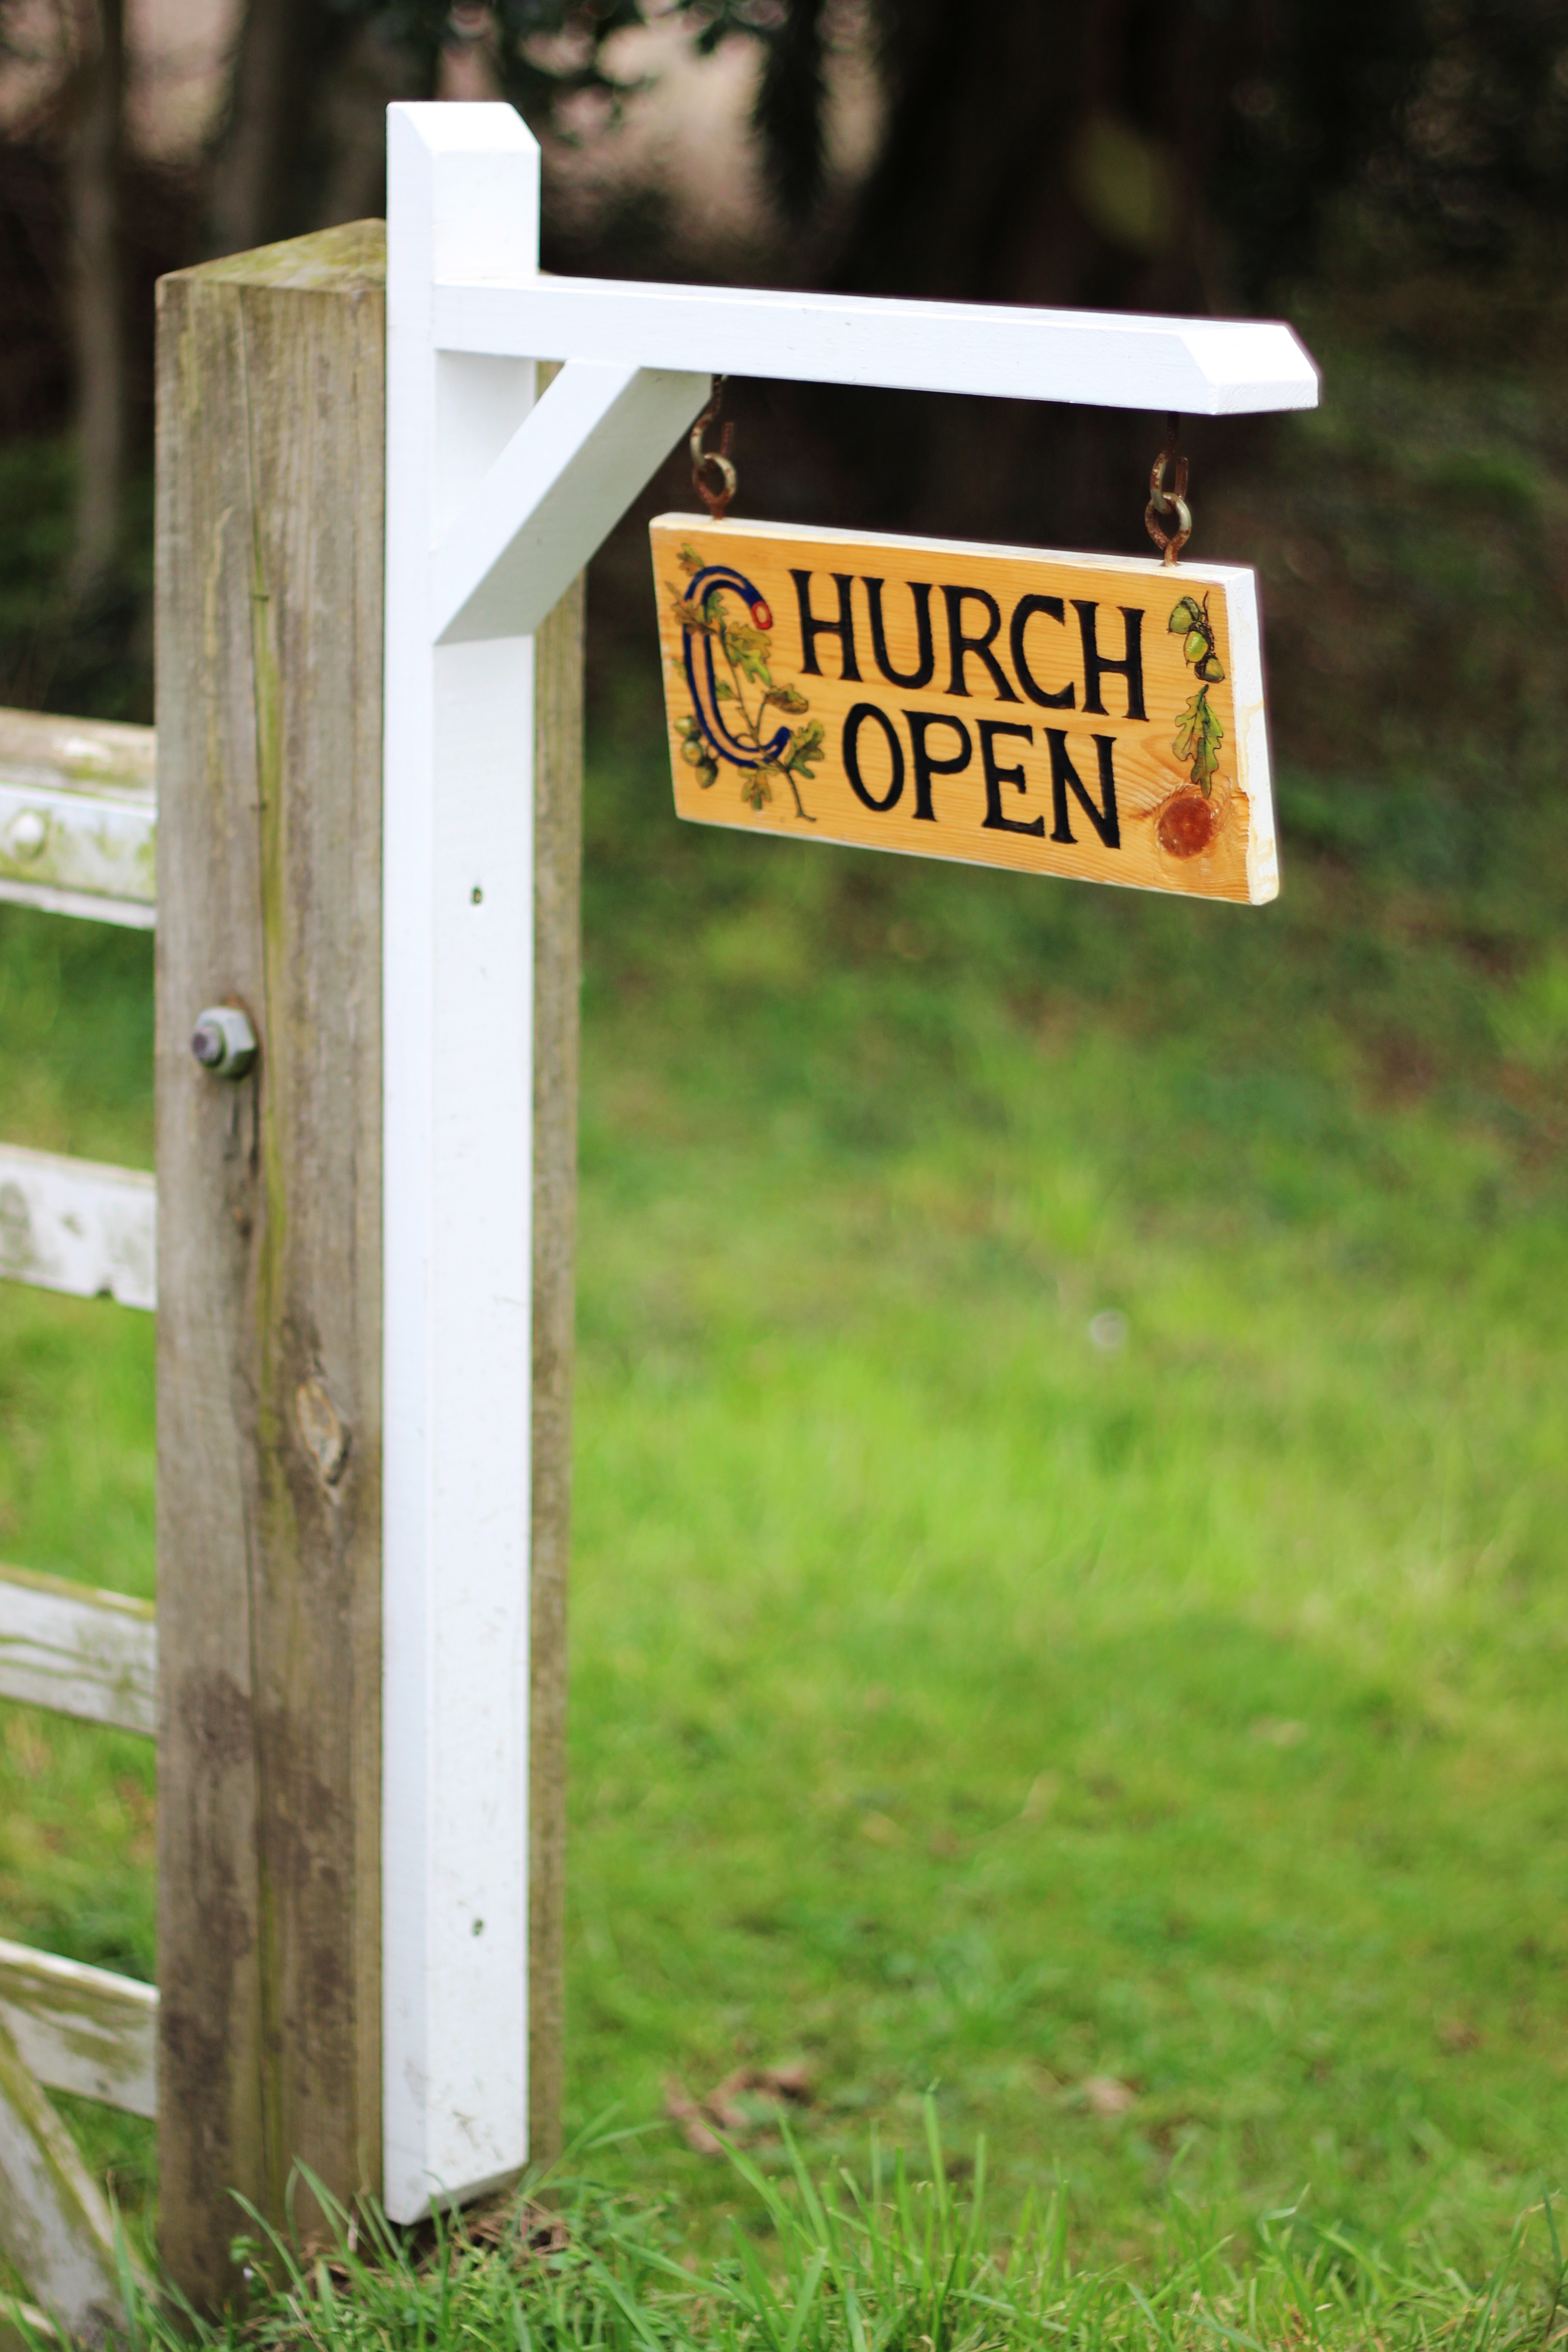
open, post, wood, old, sign, green, entrance, religion, church, gate, religious, christ, text, christianity